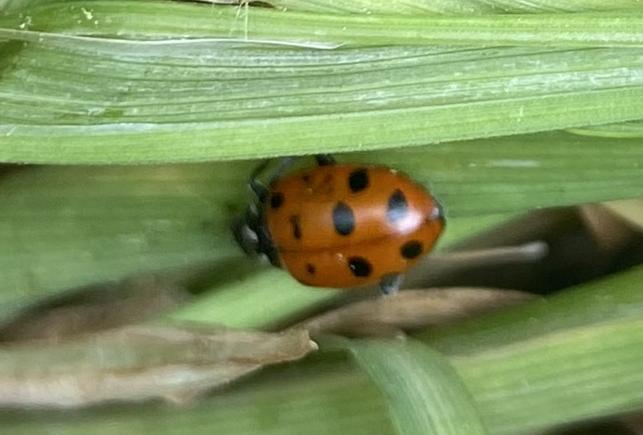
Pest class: predators